Yemenite Jews

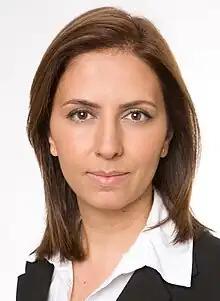
Gila Gamliel, member of the Knesset for the Likud Party and Minister in the Prime Minister's Office

The oldest Yemenite manuscripts are those of the Hebrew Bible, which the Yemenite Jews call "Taj" ("crown"). The oldest texts dating from the 9th century, and each of them has a short Masoretic introduction, while many contain Arabic commentaries.